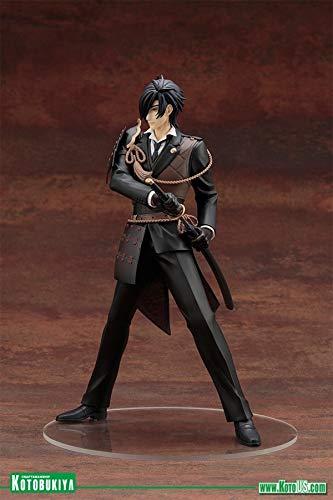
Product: Kotobukiya Touken Ranbu-Online- Shokudaikiri Mitsutada Figure
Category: Toys & Games | Toy Figures & Playsets | Action Figures
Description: Kotoubkiya expands their lineup of ArtFX J statues to the popular game and series Touken Ranbu, starting with shokudaikiri Mitsutada.
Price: $89.96
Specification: ProductDimensions:7.1x11x7.1inches|ItemWeight:1.4pounds|ShippingWeight:1.4pounds(Viewshippingratesandpolicies)|DomesticShipping:ItemcanbeshippedwithinU.S.|InternationalShipping:ThisitemcanbeshippedtoselectcountriesoutsideoftheU.S.LearnMore|ASIN:B01NB1010V|Itemmodelnumber:PP634|Manufacturerrecommendedage:12yearsandup